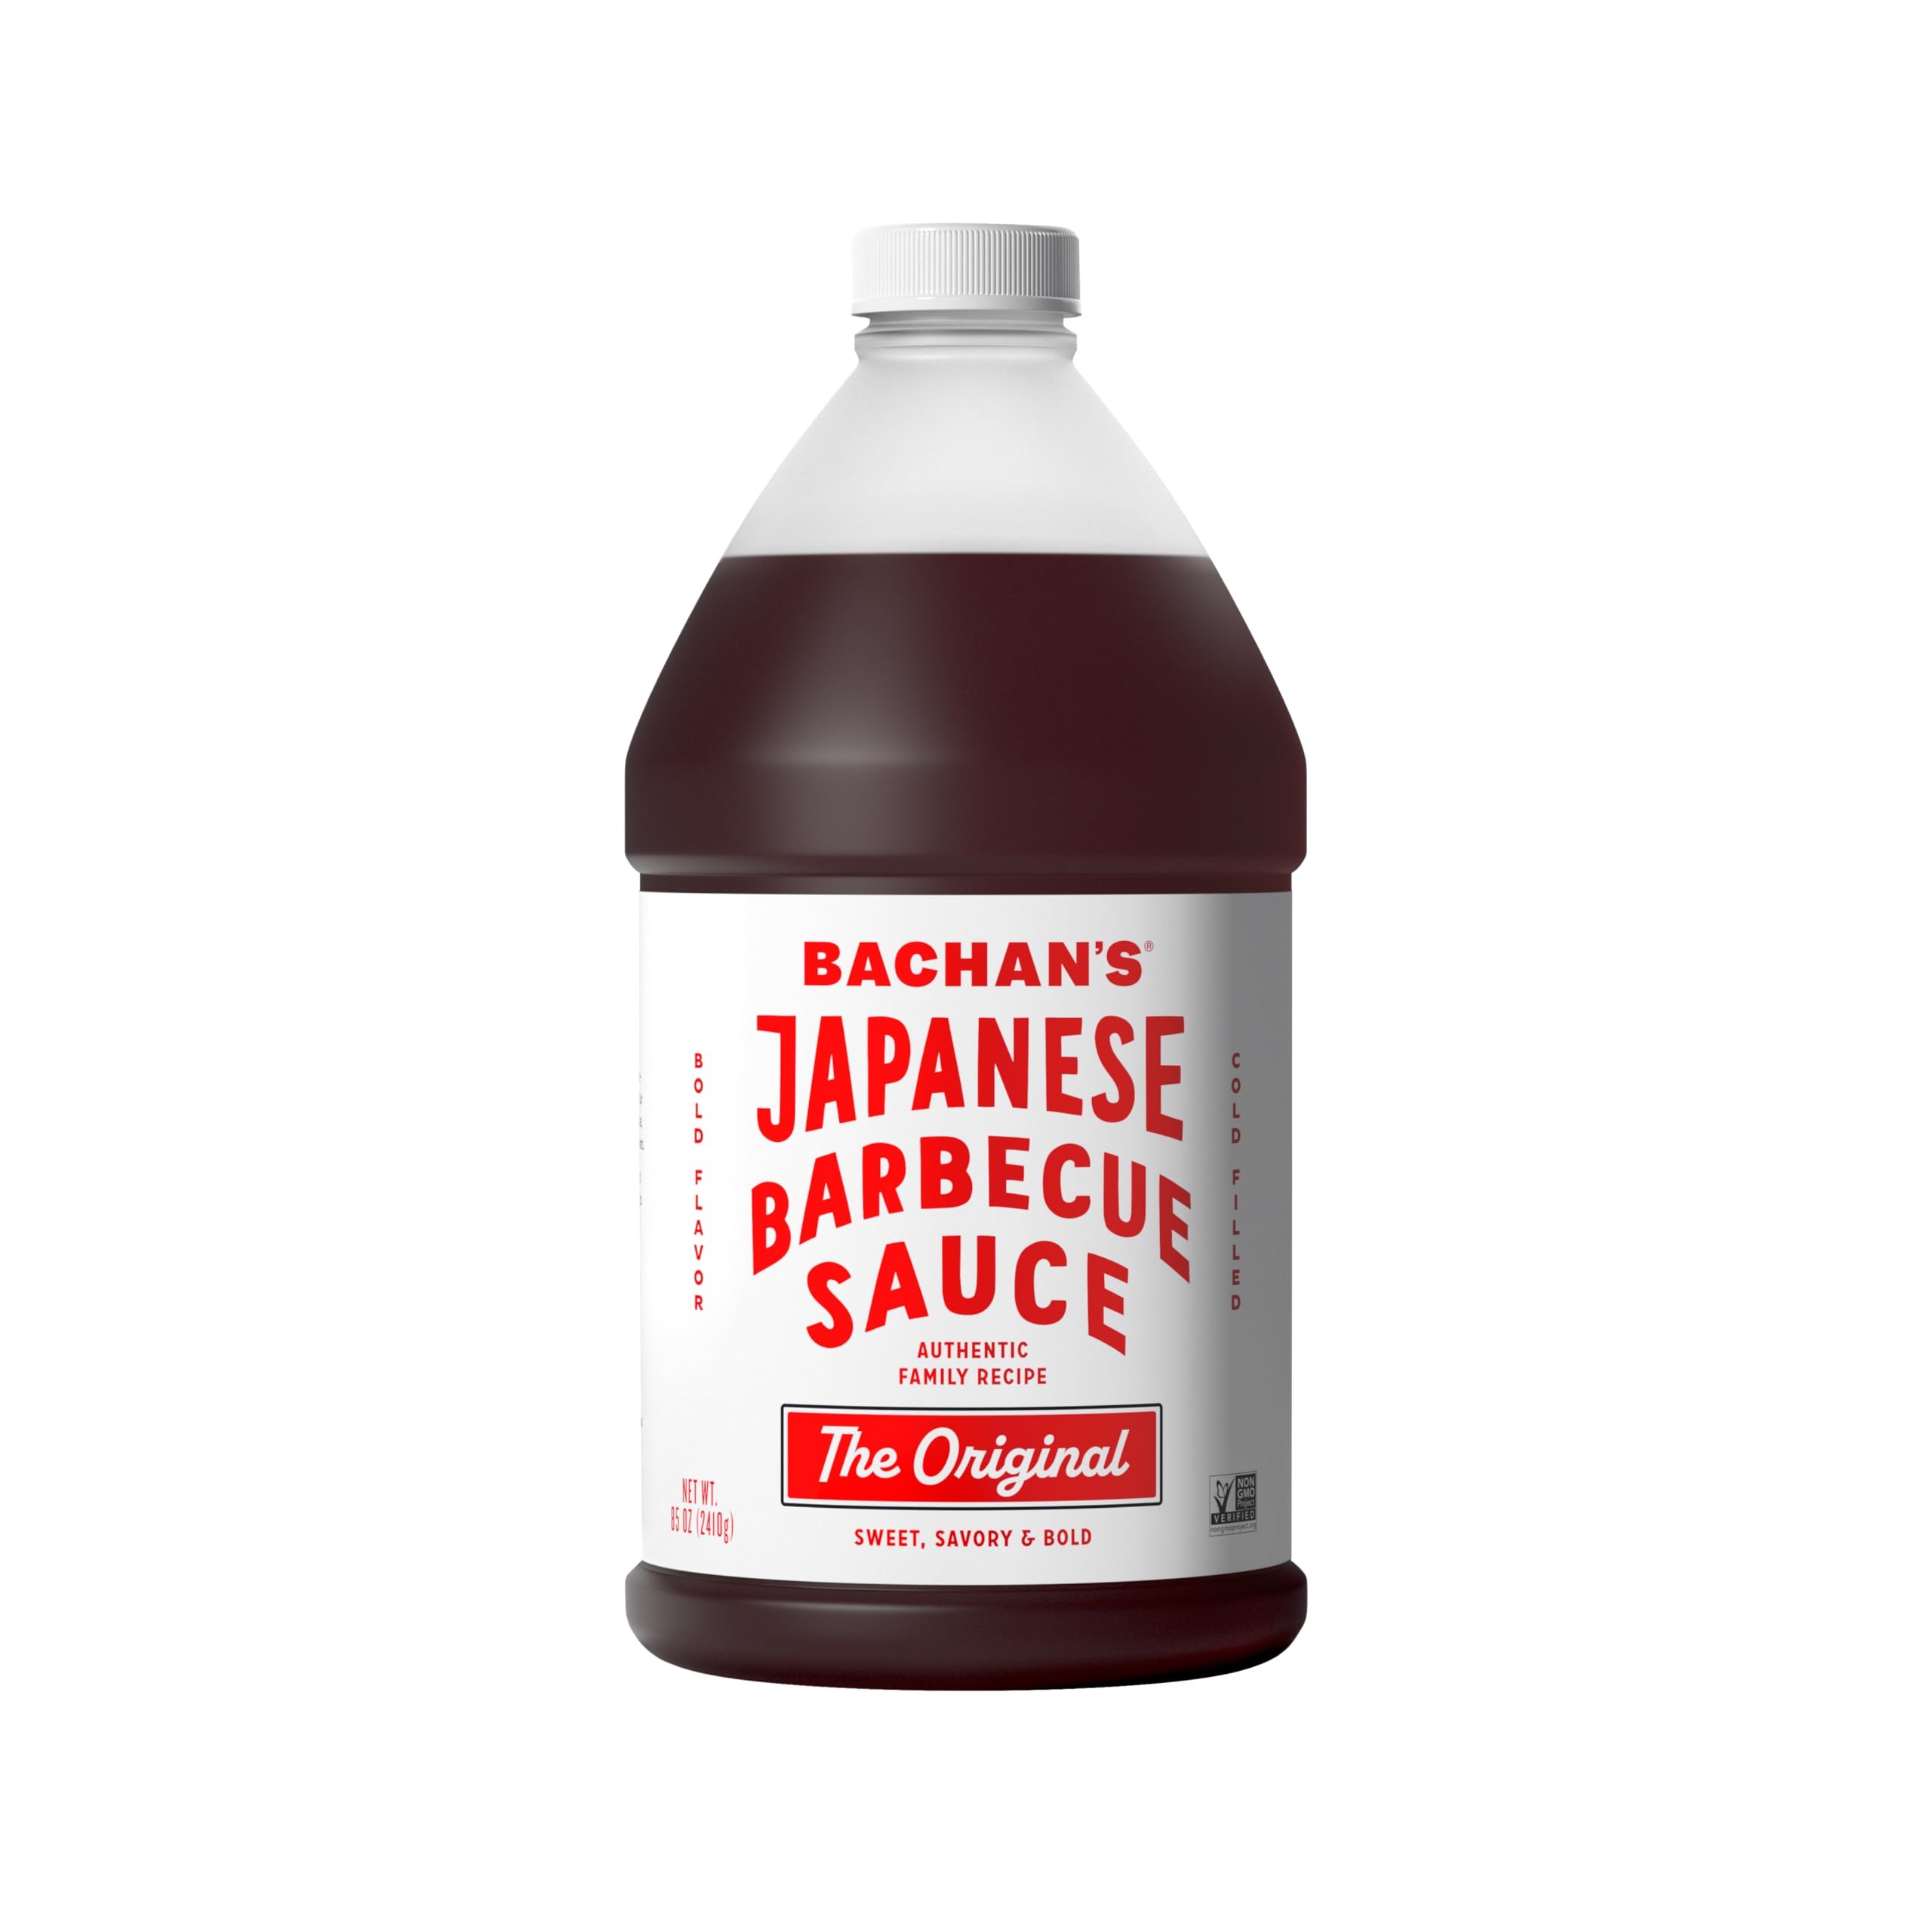
Item Name: Bachan's - Original Japanese Barbecue Sauce, 85 Oz, Half Gallon - BBQ Sauce for Wings, Chicken, Beef, Pork, Seafood, Noodles, and More. Non GMO, No Preservatives, Vegan, BPA free
Bullet Point 1: 🐙 THE ORIGINAL JAPANESE BARBECUE SAUCE FLAVOR: It’s teriyaki-ish. Umami-full. Rich, bold and so authentic, it should be notarized. It’s a deeply savory-sweet recipe of soy, mirin, ginger, garlic and green onion.
Bullet Point 2: ❤️ OUR INGREDIENTS MATTER: Non-GMO Soy Sauce (Water, Soybeans, Wheat, Salt), Cane Sugar, Mirin (Water, Rice, Koji Seed, Sea Salt), Tomato Paste, Organic Ginger, Green Onion, Organic Rice Vinegar, Organic Garlic, Sea Salt, Organic Toasted Sesame Oil. Contains Wheat, Soy.
Bullet Point 3: 🥶 COLD-FILLED: To stay true to the original recipe, we cold-fill our sauce—which eliminates any need for additives, preservatives, or flavorings. Our crave-worthy flavor comes naturally from delicious, clean ingredients.
Bullet Point 4: 📦 SMALL BATCH: ​​Every time we make Bachan’s Japanese Barbecue Sauce it is produced in small batches, so that you only get the freshest of the fresh! Every batch is tasted at the kettle and approved by the Bachan’s Fam before it goes out.
Bullet Point 5: 🚫 PRESERVATIVE-FREE: We formulated our sauce to be shelf stable without the use of preservatives. We also don’t add any water to our sauce.
Product Description: Bachan’s Original Japanese Barbecue Sauce is everything. It’s teriyaki-ish. Umami-full. Rich, bold and so authentic, it should be notarized. It’s a deeply savory-sweet recipe of soy, mirin, ginger, garlic and green onion. It’s the one that started it all. The legend. The O.G. Our crave-worthy BBQ sauce flavor always comes from simple, clean ingredients. Let's eat! Itadakimasu!
Value: 85.0
Unit: Ounce

Price: 15.475